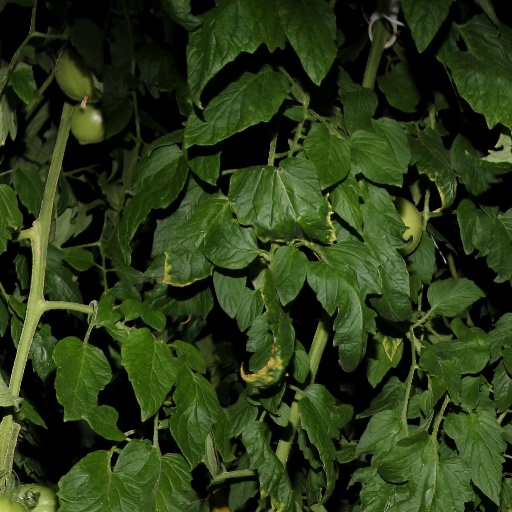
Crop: tomato